Gilbert and Ellice Islands

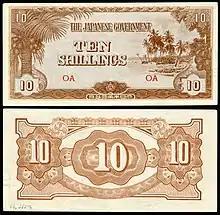
10 shillings note of the Japanese occupation currency, 1942

Fanning Island and Washington Island also became included in the colony together with the Union Islands (now known as Tokelau); Christmas Island was included in 1919 but was unofficially contested by the USA under its Guano Islands Act of 1856. The Union Islands were transferred to New Zealand in 1926, but formally only in 1948.